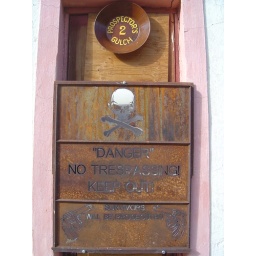
Spotted this cool sign posted on an old building located in downtown Jerome,AZ just this past weekend.